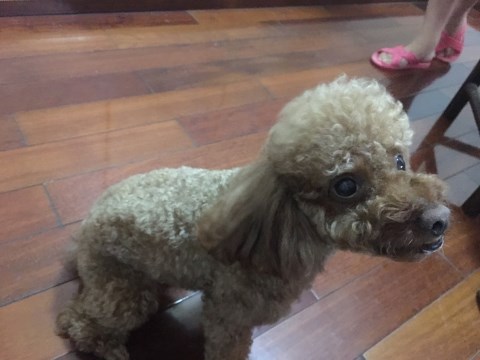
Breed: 7449-n000128-teddy